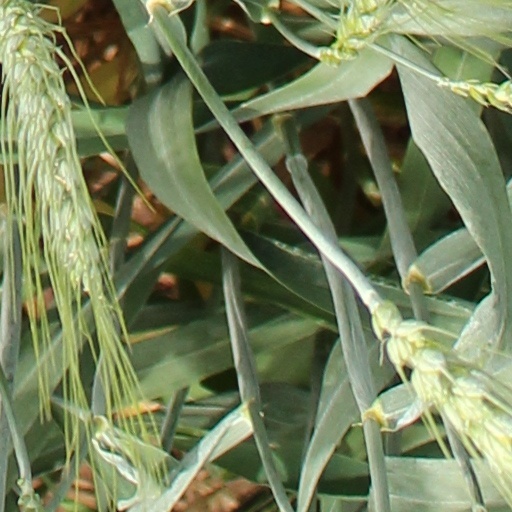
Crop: wheat